Aggie Bonfire

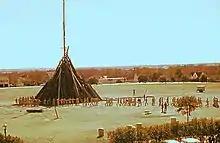
An Aggie Bonfire under construction in the late 1950s

Beginning in 1952, the bonfires were constructed entirely from fresh-cut logs. The event suffered its first fatality in 1955, when a student was struck by a swerving car. For unrelated reasons, that same year the Bonfire was moved from Simpson Drill Field in front of the Memorial Student Center to Duncan Field, near the dorms of the Corps of Cadets (whose leaders oversaw construction). In 1957, the structure collapsed two days before Bonfire was to be held, but students worked around-the-clock to rebuild it, and the bonfire burned as scheduled.